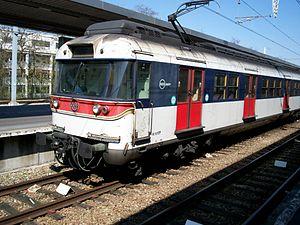
La gare de Rueil-Malmaison est une gare ferroviaire française de la ligne de Paris-Saint-Lazare à Saint-Germain-en-Laye, située dans la commune de Rueil-Malmaison, dans le département des Hauts-de-Seine en région Île-de-France.
La ligne B du RER d'Île-de-France, plus souvent simplement nommée RER B, est une ligne du réseau express régional d'Île-de-France qui traverse l'agglomération parisienne selon un axe nord-est / sud-ouest, avec deux embranchements. Elle relie Aéroport Charles-de-Gaulle 2 TGV et Mitry - Claye au nord-est à Robinson et à Saint-Rémy-lès-Chevreuse au sud, en passant par le cœur de Paris. À l'origine se trouvait la ligne de Sceaux, inaugurée au milieu du XIXᵉ siècle et qui par prolongements successifs, reliait la gare du Luxembourg à Saint-Rémy-lès-Chevreuse.
Le MS 61 est un matériel commandé par la RATP en 1963, dans le but de desservir une nouvelle ligne de transport régional traversant la capitale d'est en ouest qui deviendra la ligne A du RER en 1977.